Malavika Wales

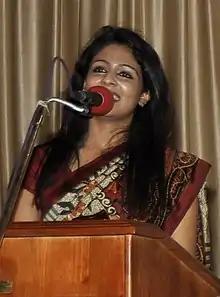

Malavika Wales is an Indian actress. She made her acting debut in "Malarvaadi Arts Club" (2010).